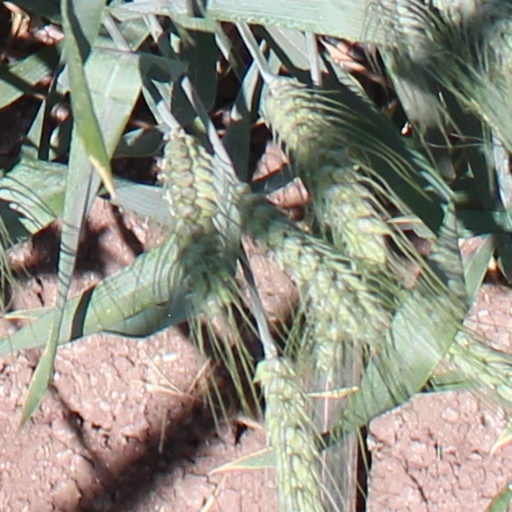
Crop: wheat